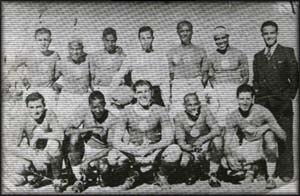
Équipe du Wydad de Casablanca en 1940 lors de la saison 1939-1940 soit sa toute première
L'histoire du football en Afrique française du Nord est étroitement liée à celui du football français. Lorsque le football fit son apparition en France durant l'année 1872, celui-ci apparut à son tour naturellement vers l'année 1894 en Afrique du Nord, région du monde soumise à l'autorité française. Le football s'y développa donc progressivement durant plus d'un demi-siècle avec la création d'un grand nombre de clubs mais aussi d'organismes qui régirent sa pratique lors de compétitions départementales et inter-régionales. Puis il vit sa fin au cours l'année 1962 date de l'indépendance de l'Algérie, dernier territoire nord-africain qui se défit de l'autorité française et qui vit donc la fin du football d'époque coloniale en Afrique française du Nord
Le derby casablancais opposant le Wydad Athletic Club et l'Union sportive marocaine est l'une des confrontations footballistiques considérées comme un choc du championnat à l'époque coloniale. Cette rencontre se déroulait habituellement au stade Philippe, puis au stade Marcel Cerdan nouvellement inauguré renommé plus tard stade d'Honneur puis stade Mohammed V.
Chtouki, de son vrai nom Mohamed Anouar est un joueur de football marocain qui a évolué au Wydad Athletic Club durant la période 1940-1950, formant avec Driss Joumad et Abdesselem Ben Mohammed la fameuse Triplette d'Or.
L'Histoire du football en Afrique retrace l’histoire du football sur le continent africain depuis son introduction au début du XXᵉ siècle jusqu'à la période actuelle.
Cet article retrace l'histoire du Wydad Athletic Club depuis sa création. Fondé le 8 mai 1937. Après avoir créé la section football le 19 juin 1939, le club marocain dispute son tout premier match en septembre 1939.
Le Wydad Athletic Club est un club professionnel marocain omnisports, basé à Casablanca. Fondé le 8 mai 1937 par Mohamed Benjelloun Touimi.